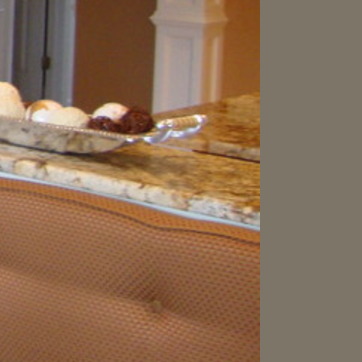
Material: polishedstone